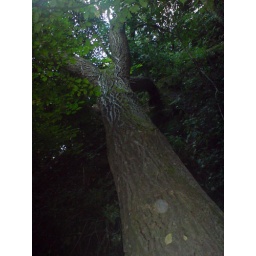
This tree rests on a blue bell bank in the middle of blue bell wood. It no longer stands tall